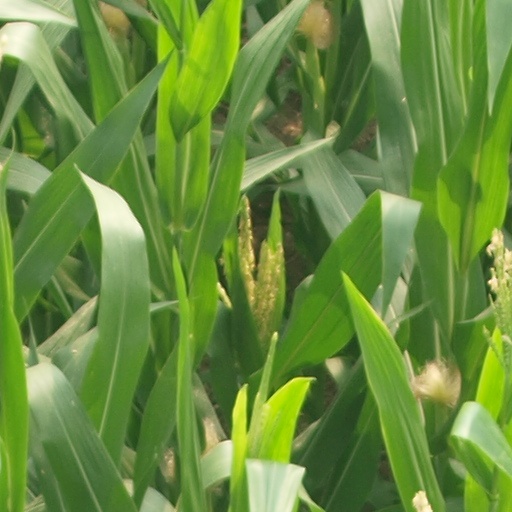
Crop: maize; corn